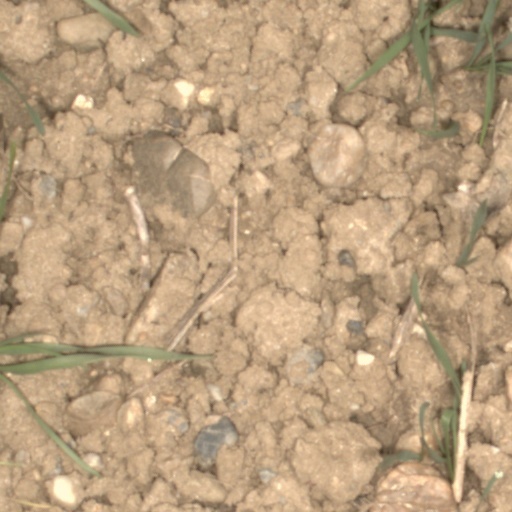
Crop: wheat